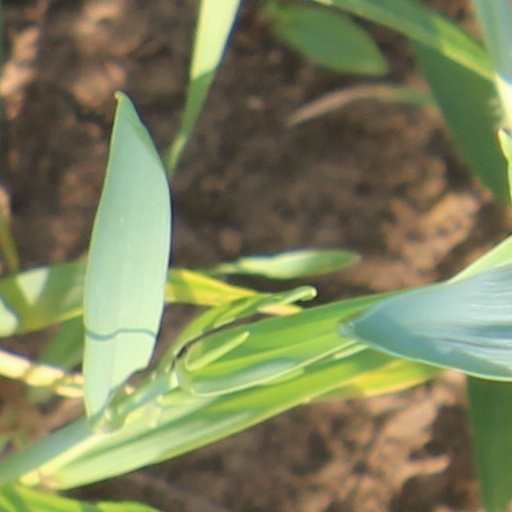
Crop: wheat